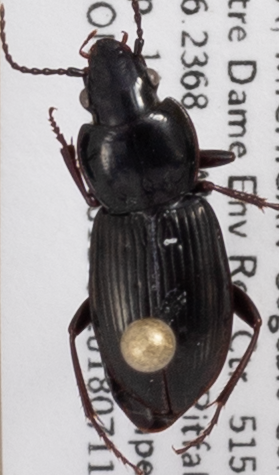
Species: Pterostichus pensylvanicus
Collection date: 2018-07-11 04:00:00
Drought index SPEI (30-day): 1.444
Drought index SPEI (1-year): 1.01
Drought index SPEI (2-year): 2.09